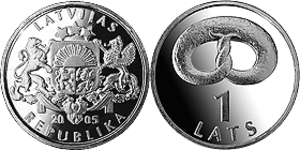
Lettiske lats / De lettiske gangbare mønter / 1-lats-mønten
Lats var møntfoden i Letland indtil d. 1. januar 2014, hvor den afløstes af euroen. Den forkortedes Ls. 1 lats = 100 santīmu.